Ocean Pier Railway at Atlantic City

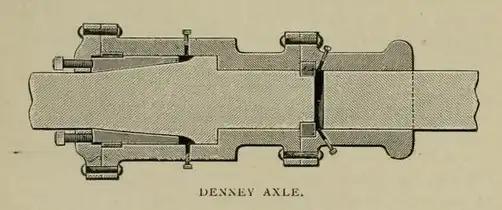
Denney axle

To prevent excessive friction and wear on the wheels Denney's divided axles were used, which permitted the wheels to rotate independently of each other. The coupling was of gun metal, in three pieces, which were riveted together after the brasses were in place. The portion of the coupling shown at the right in the cut was shrunk into that half of the axle. The collar at the extreme end of the coned portion of the